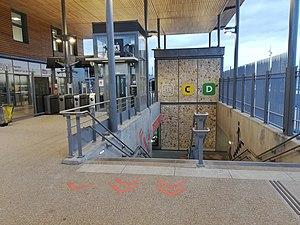
Accès aux quais de la gare de Juvisy en 2020.
La gare de Juvisy est une gare ferroviaire française des lignes de Paris-Austerlitz à Bordeaux-Saint-Jean et de Villeneuve-Saint-Georges à Montargis, située sur le territoire de la commune de Juvisy-sur-Orge, et sur celui de la commune d'Athis-Mons pour une bonne part des installations du triage, dans le département de l'Essonne en région Île-de-France.